Hills cloud

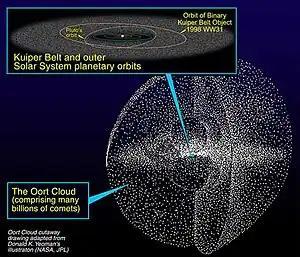
Artist's view of the theoretical Oort cloud, Hills cloud, and Kuiper belt (inset)

In astronomy, the Hills cloud (also called the inner Oort cloud and inner cloud) is a theoretical vast circumstellar disc, interior to the Oort cloud, whose outer border would be located at around 20,000 to 30,000 astronomical units (AU) from the Sun, and whose inner border, less well defined, is hypothetically located at , well beyond planetary and Kuiper Belt object orbits—but distances might be much greater. If it exists, the Hills cloud likely contains roughly 5 times as many comets as the Oort cloud.